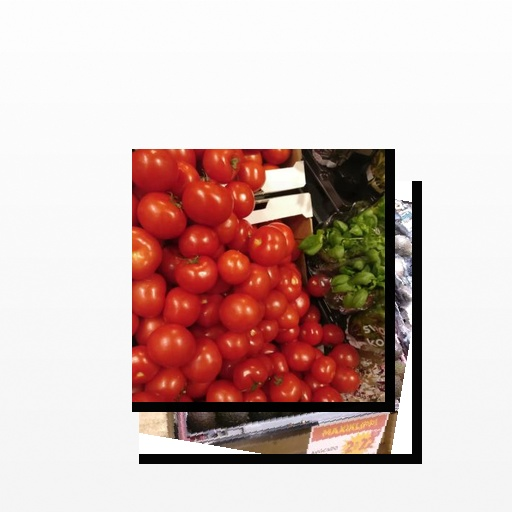
Food items: tomato, avocado